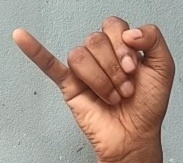
ASL sign: J